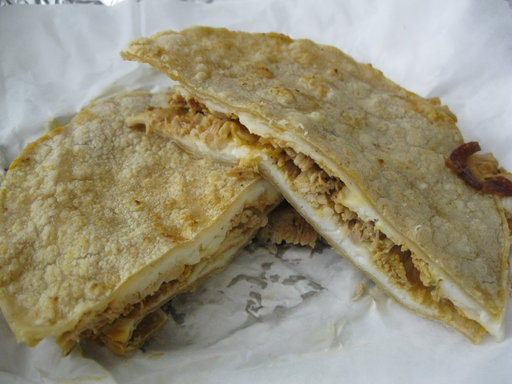
Label: chicken_quesadilla